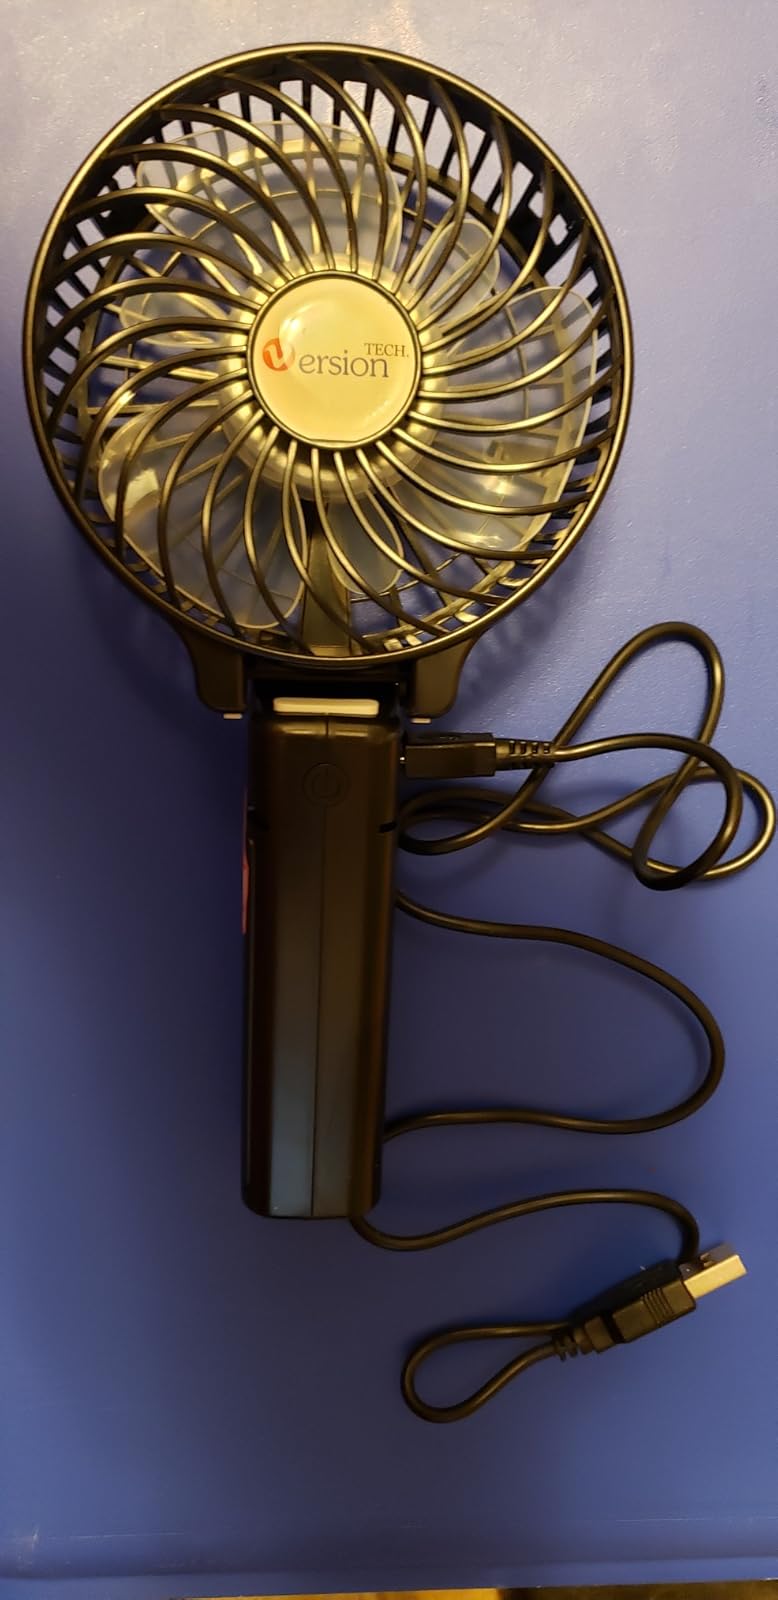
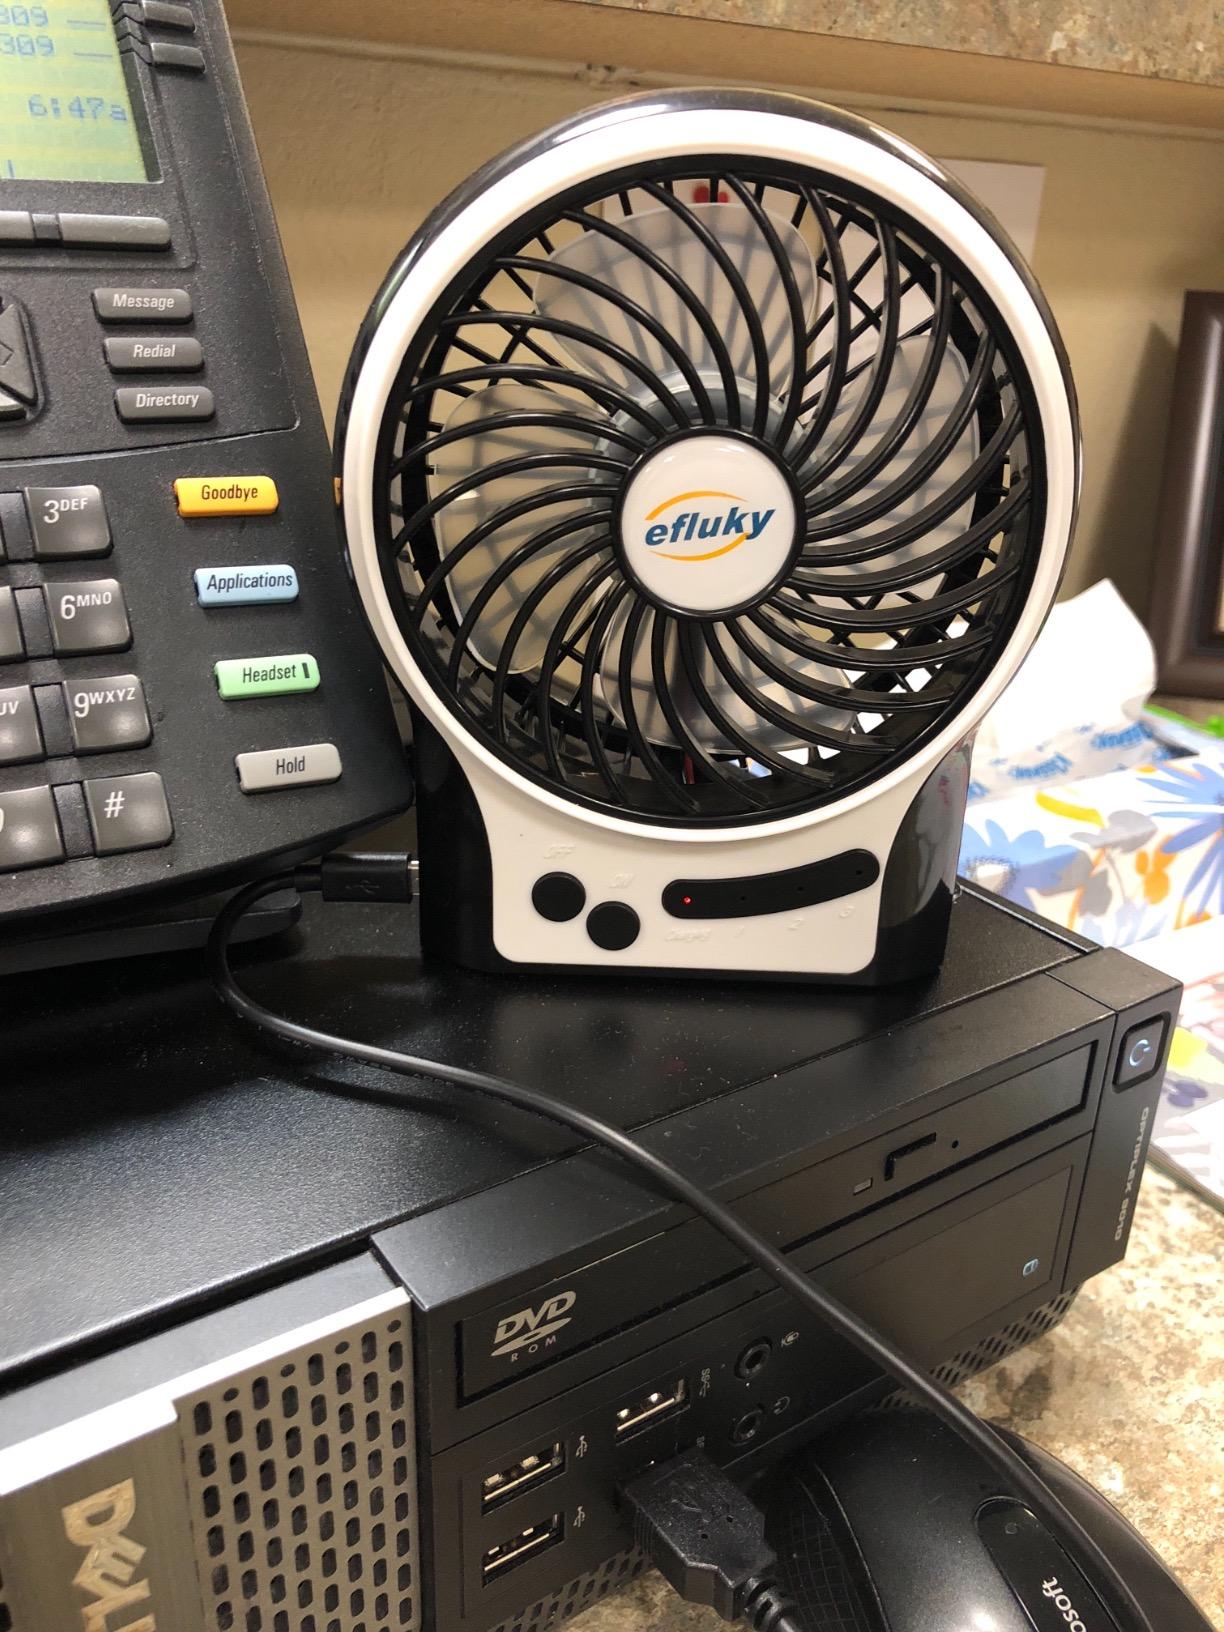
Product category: fan
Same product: no